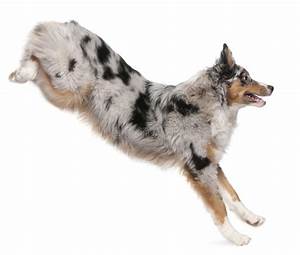
Label: cane